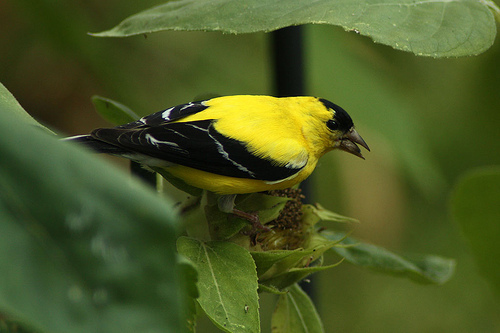
a yellow bird with black markings.
a small colorful bird with a black crown, black and white coverts, secondaries and rectrices, with yellow covering the rest of its body.
this yellow bird has a black crown and wings with white wingbars.
this bird has a bright yellow body with black crown and wing.
this plump yellow bird has black accents on its wings and head, and a short, pointed black beak.
this particular bird has a yellow belly and breast and black secondariesthe bird has a black crown, yellow breast and belly and black secondaries.
this bird has wings that are black and has a yellow belly and black crown
this bird has a black crown and a yellow breast and belly.
this bird is yellow with black and has a very short beak.
Species: American Goldfinch